Yorkshire

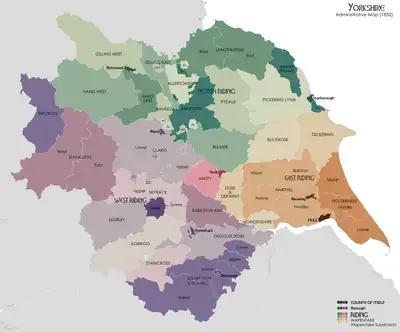
Historic divisions of Yorkshire

Yorkshire is drained by several rivers. In western and central Yorkshire the many rivers flow into the River Ouse which reaches the North Sea via the Humber Estuary. The most northerly of the rivers in the Ouse system is the River Swale, which drains Swaledale before passing through Richmond and meandering across the Vale of Mowbray. Next, draining Wensleydale, is the River Ure, which the Swale joins east of Boroughbridge. Near Great Ouseburn the Ure is joined by the small Ouse Gill Beck, and below the confluence the river is known as the Ouse. The River Nidd rises on the edge of the Yorkshire Dales National Park and flows along Nidderdale before reaching the Vale of York and the Ouse. The River Wharfe, which drains Wharfedale, joins the Ouse upstream of Cawood. The Rivers Aire and Calder are more southerly contributors to the River Ouse and the most southerly Yorkshire tributary is the River Don, which flows northwards to join the main river at Goole. Further north and east the River Derwent rises on the North York Moors, flows south then westwards through the Vale of Pickering then turns south again to drain the eastern part of the Vale of York. It empties into the River Ouse at Barmby on the Marsh.